Chamberlin Iron Front Building

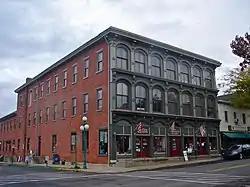
Chamberlain Building, October 2011

Chamberlin Iron Front Building is a historic commercial building located on Market Street in Lewisburg, Union County, Pennsylvania. It was built in 1868, and is a three-story, brick building with a two-story rear addition in the Italianate style. It measures 56 feet wide and 160 feet deep. The main section has a flat roof and the addition a gable roof. It features a cast-iron front manufactured in Danville, Pennsylvania. Over the years the building has housed a general store, shoe store, feed store, and post office, as well as fraternal organizations on the upper floors.